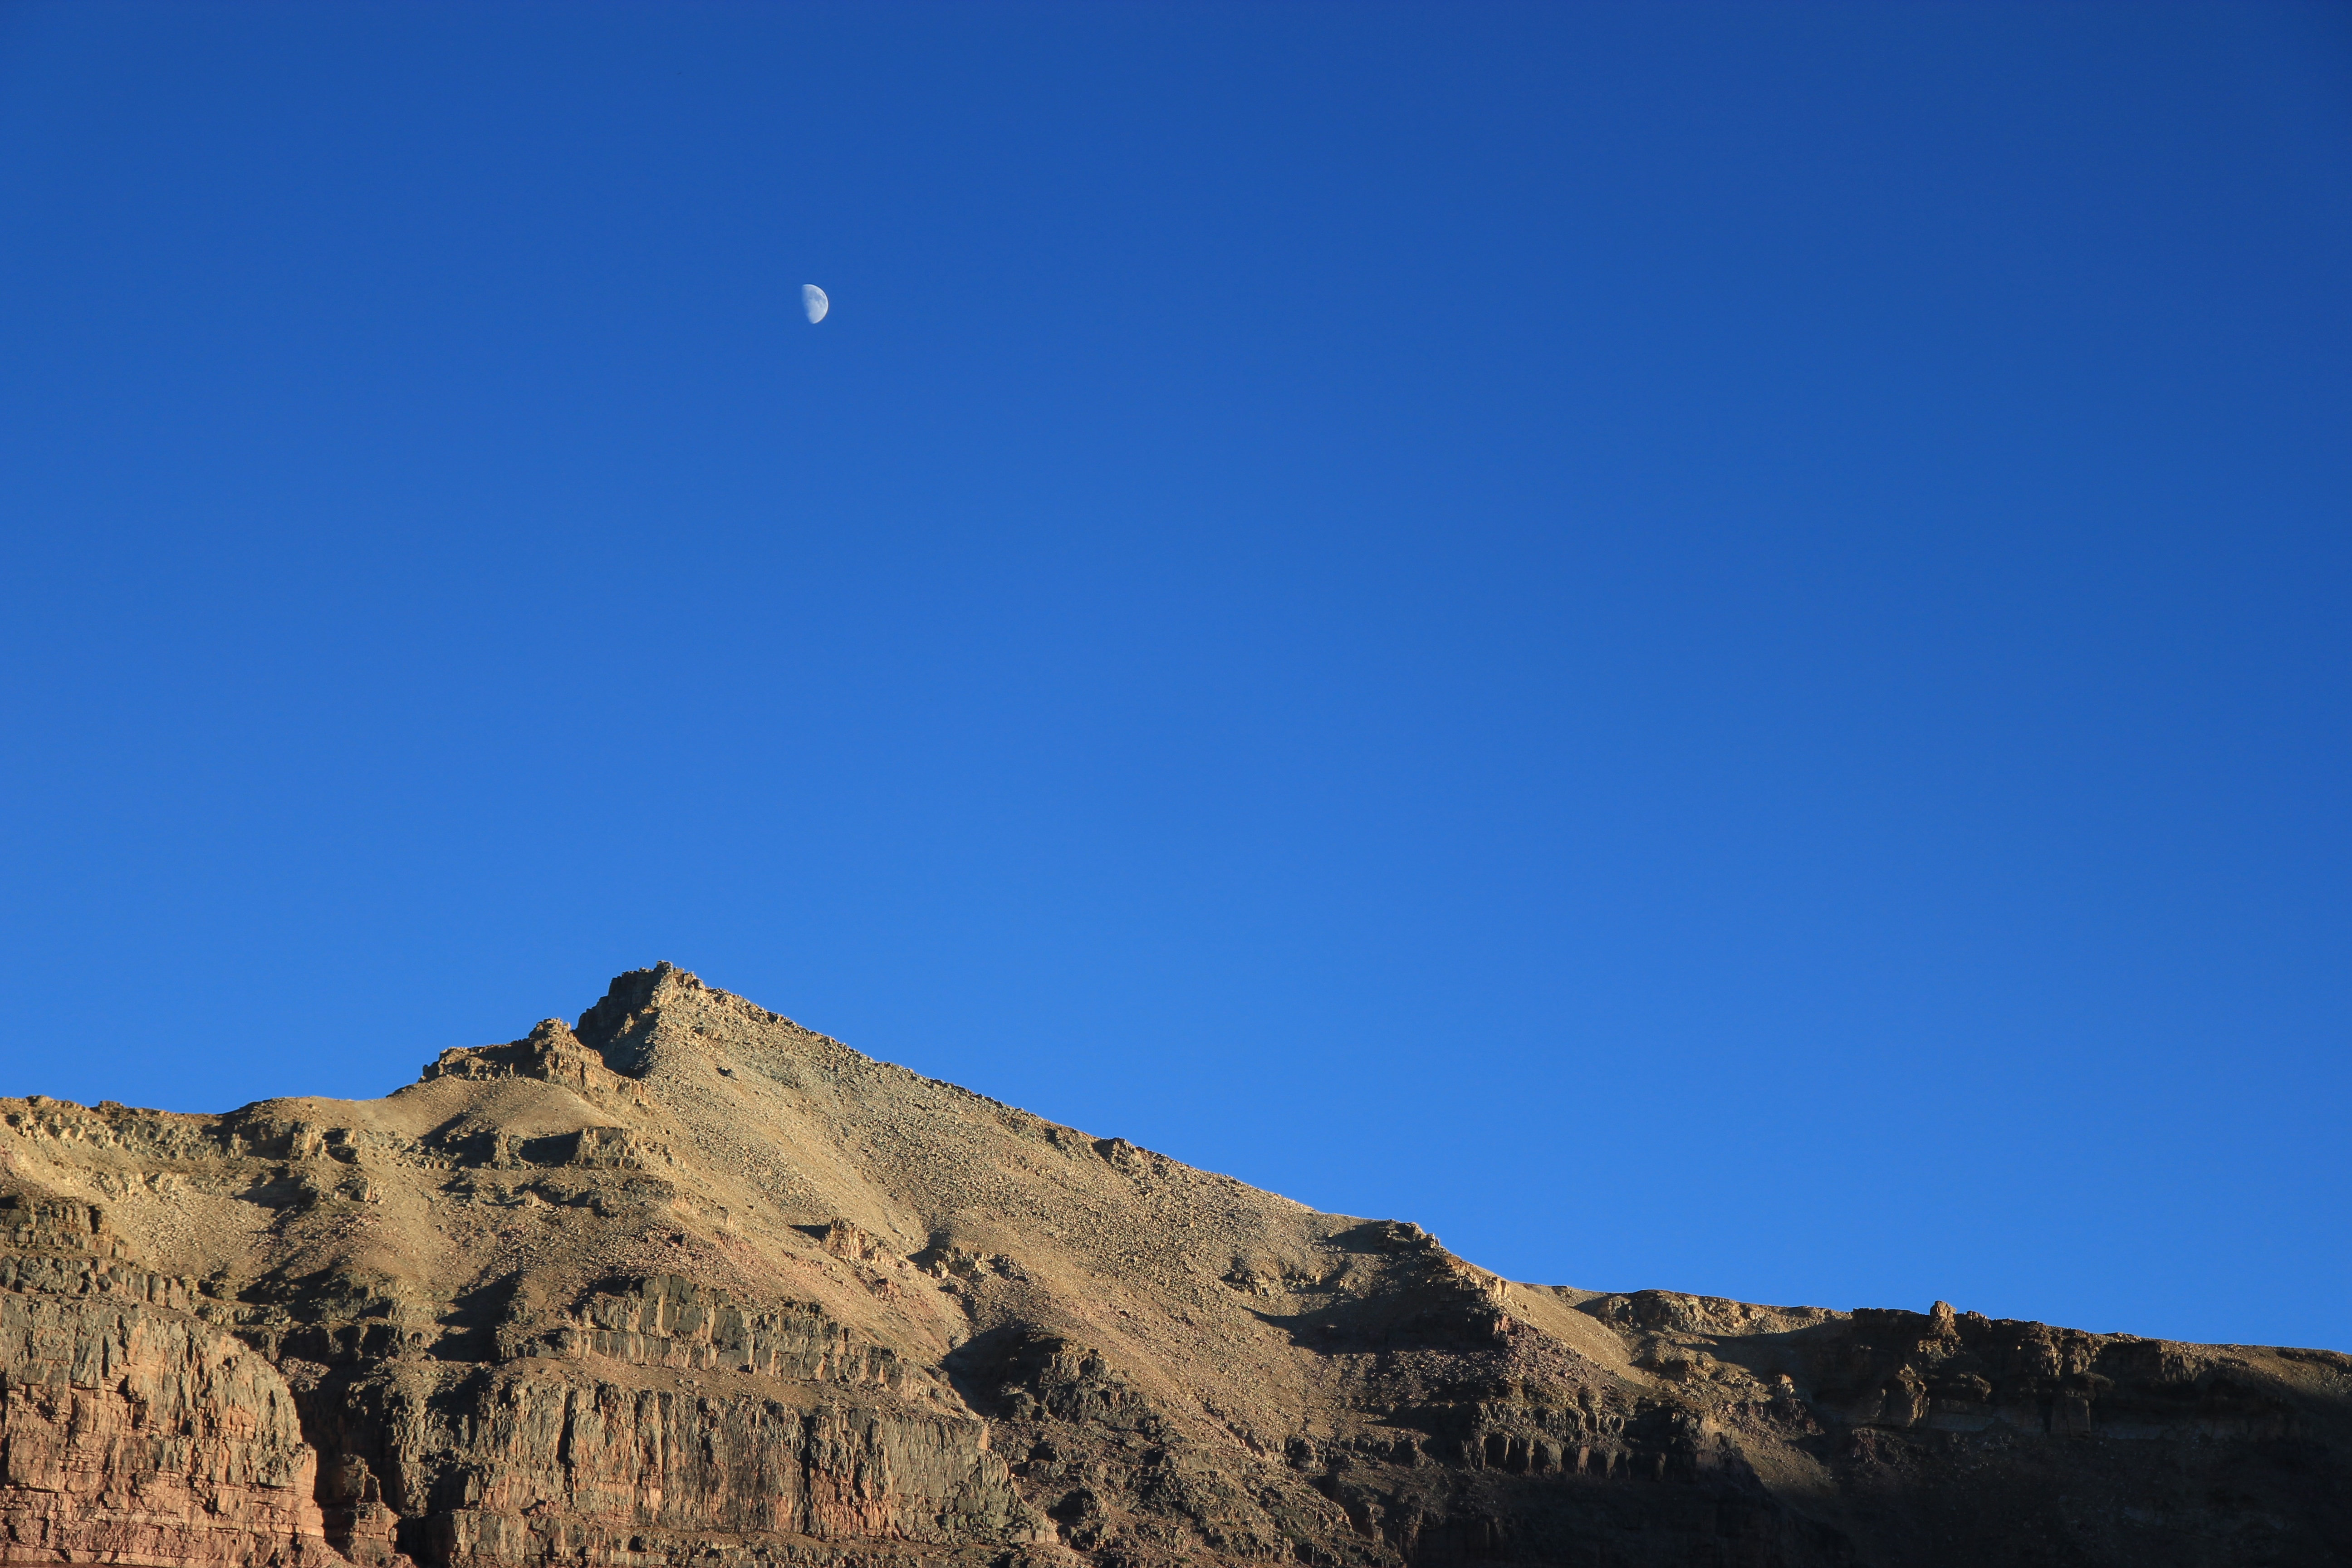
sea, rock, horizon, mountain, sky, hill, mountain range, moon, ridge, summit, blue sky, plateau, landform, natural environment, geographical feature, mountainous landforms